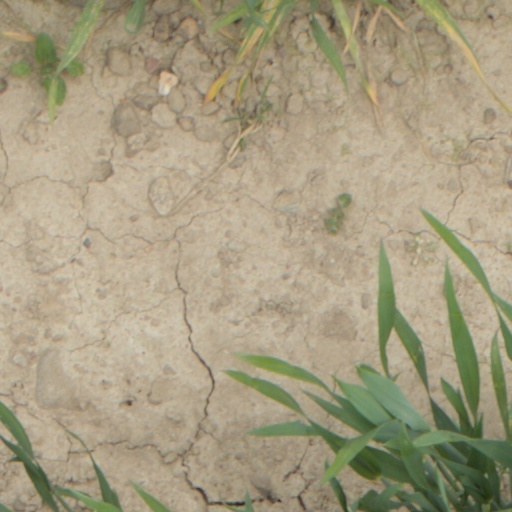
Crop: wheat